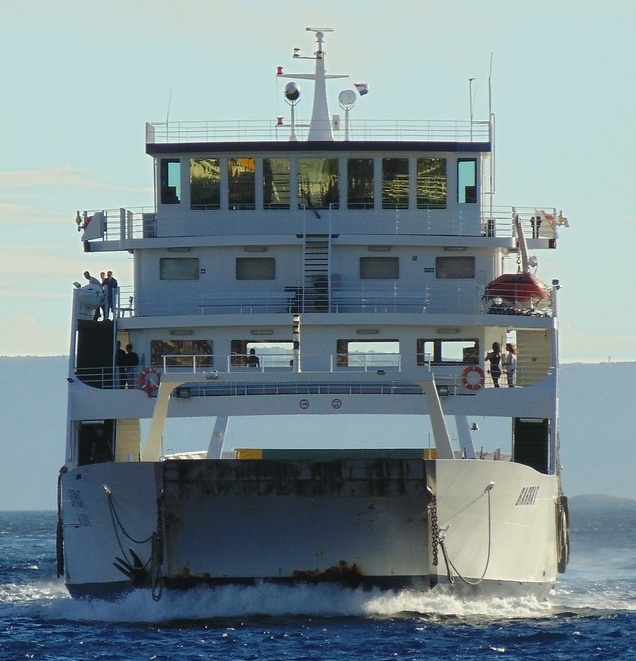
Vehicle type: Ships